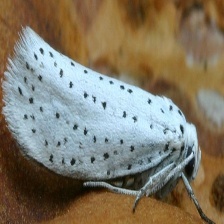
Species: BIRD CHERRY ERMINE MOTH